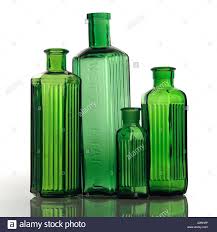
Label: glass